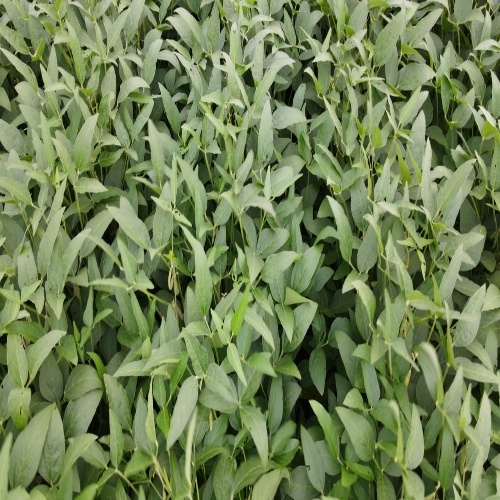
Label: Diabrotica_speciosa